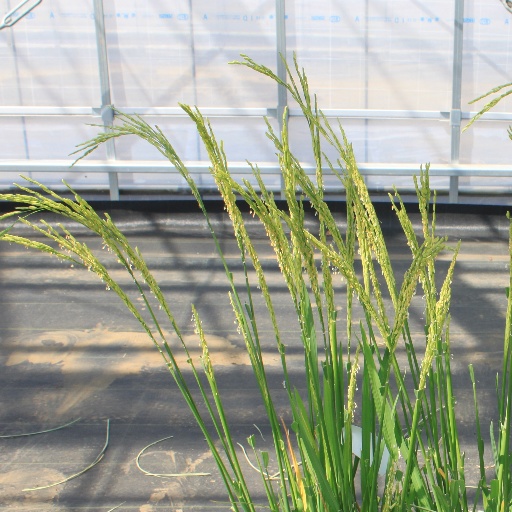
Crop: rice